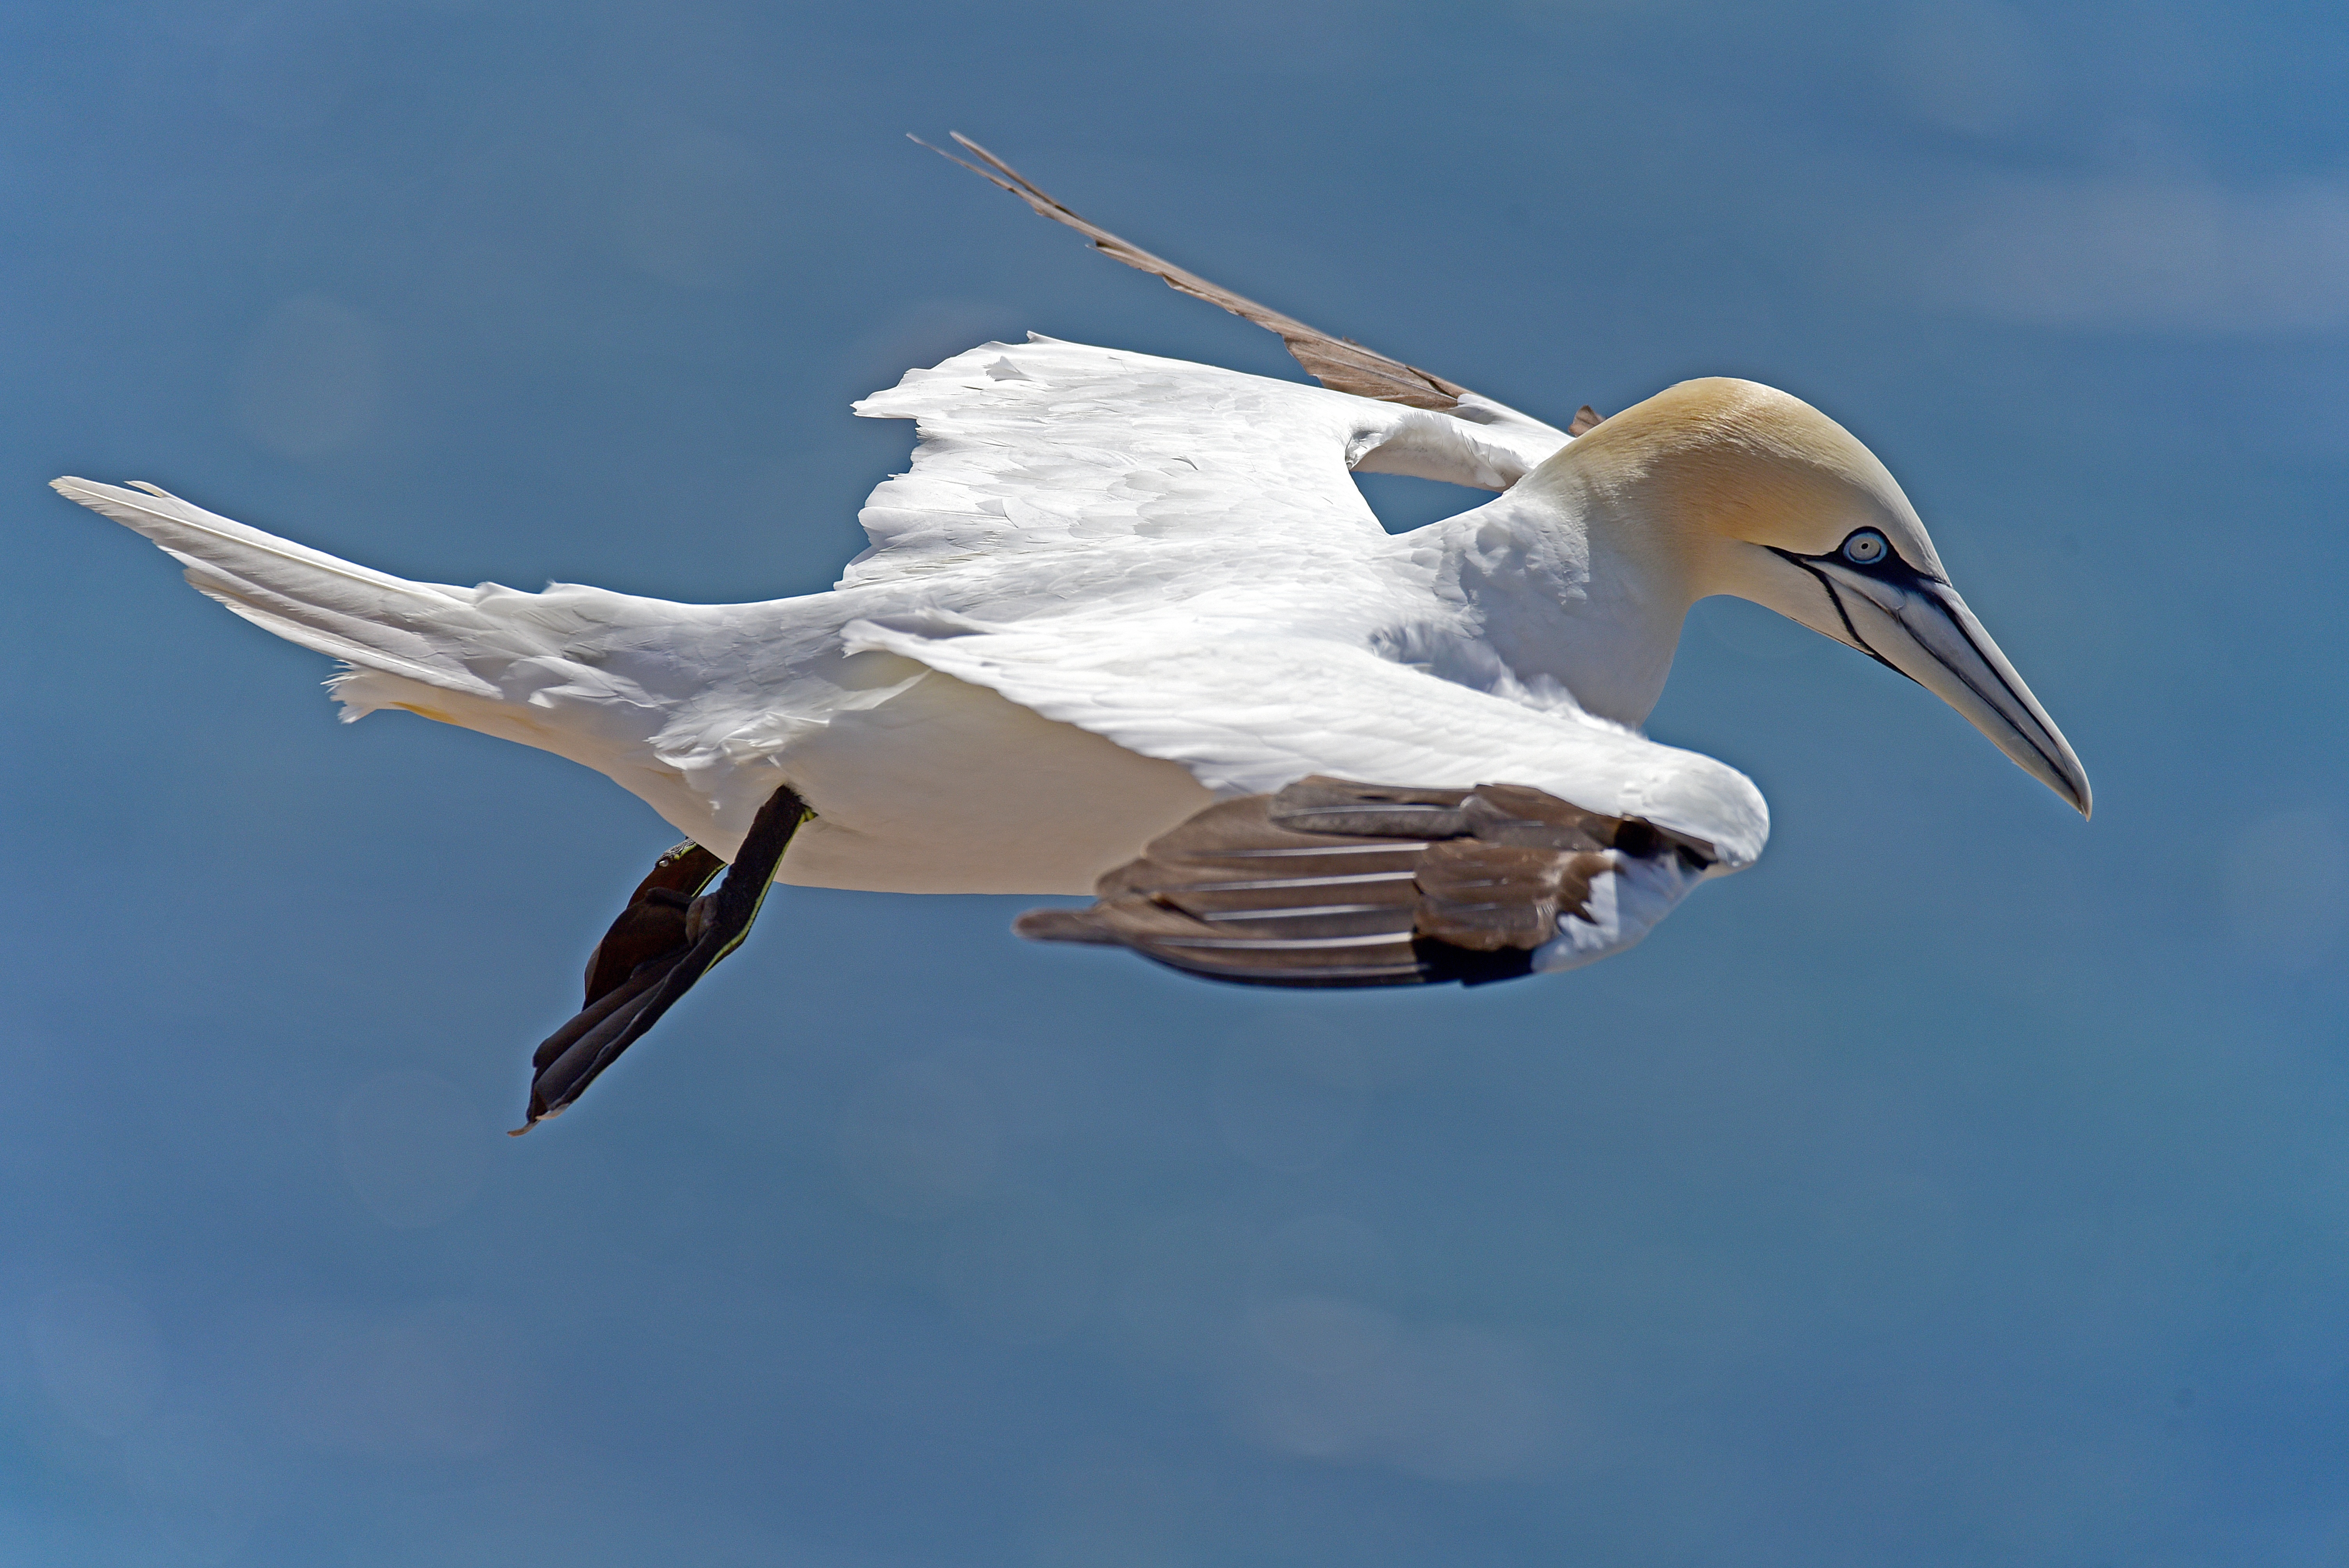
bird, wing, seabird, beak, flight, fauna, vertebrate, albatross, gannet, sea birds, helgoland, northern gannet, suliformes